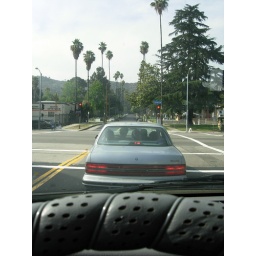
from behind the wheel... Note the red light and the crowded car in front of us.